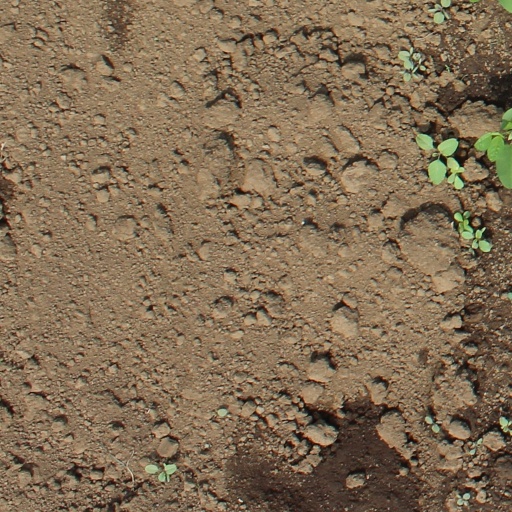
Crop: soybean